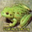
Label: frog